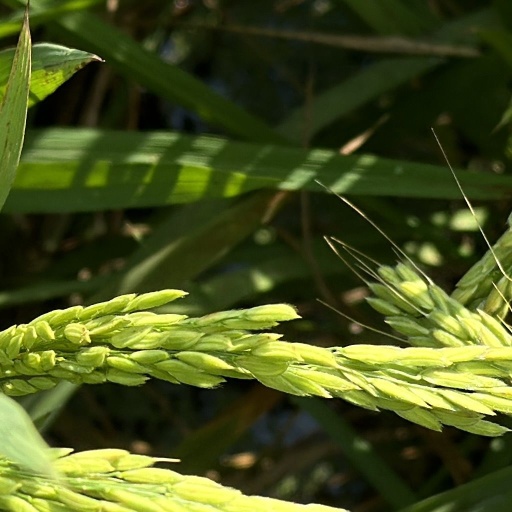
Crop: rice